Charles M. Russell National Wildlife Refuge

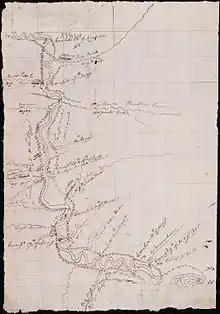
A map by Meriwether Lewis documenting the Corps of Discovery's activities between May 9 and May 18, 1805 as they passed through what is now the CMRNWR.

The Lewis and Clark Expedition (also known as the "Corps of Discovery") named many of the features located in the refuge, and several important events occurred while the expedition passed through the area in May 1805. On May 8, the Corps passed the Milk River, named for the amount of sediment contained in the river during the spring run-off. On the evening of May 8, the expedition camped a mile or two above Fort Peck Dam. On May 9, the Corps of Discovery entered what is now the CMR NWR. That day, they passed what Meriwether Lewis called Big Dry Creek (now submerged beneath Fort Peck Reservoir, and known as the Dry Arm). The members of the expedition began to suffer from swollen and red eyes, boils, and abscesses from the amount of alkali in the river and soil. At about 5:00 P.M. on May 10, expedition member William E. Bratton was attacked by a grizzly bear. He shot it through the lungs, but the bear continued to charge. Bratton outran the bear, which expedition members later tracked down and killed a few hours later. The creek which emptied into the Missouri River at site of the attack was named Bratton Creek (now called Big Timber Creek). Another bear encounter occurred on May 14. In the late afternoon, some of the men in the rear boats spotted a grizzly bear sleeping on a sandbar. Six men approached the bear, which woke up and attacked them. Four men shot the bear (with two bullets going through its lungs), but it continued to charge. Two more men shot the bear, but the men were forced to flee back to the river. Four men dispersed, and fired on the bear again, but it pursued them and chased them down a embankment into the river. Finally, one of the men shot the bear in the head, killing it. Lewis decided to call the creek near the spot where the six men almost died "Brown Bear Defeated Creek" (although today it is known as Snow Creek). That same day, the expedition nearly suffered a terrible loss of its journals and instruments. Toussaint Charbonneau was steering one of the expedition's pirogues when a sudden thunderstorm overtook them. The pirogue overturned, throwing nearly all of the expedition's journals, maps, papers, navigational and survey instruments, and medicine into the river. Charbonneau did nothing to save these materials. But Sacagawea, holding her three-month-old child Jean Baptiste, calmly stood in the rushing water and retrieved nearly all the supplies. The expedition spent two days at the site, drying out their instruments and papers.